Battle of Langemarck (1917)

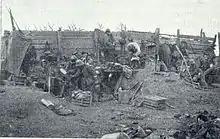

The attack was planned as an advance in stages, to keep the infantry well under the protection of the field artillery. II Corps was to reach the green line of 31 July, an advance of about and form a defensive flank from Stirling Castle to Black Watch Corner. The deeper objective was compensated for by reducing battalion frontages from and leap-frogging supporting battalions through an intermediate line, to take the final objective.